New South Wales Government Architect

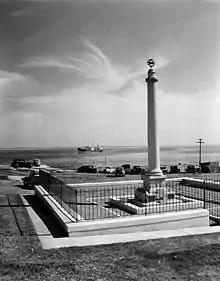
The memorial to La Pérouse on Botany Bay photographed 1954

George Cookney was an English architect, the son of D'arcy Wentworth's London agent. Cookney was sponsored by Wentworth and his son William Charles Wentworth. Governor Brisbane appointed him in April 1825, however, there were not a lot of projects he was asked to look at.